Renegade (TV series)

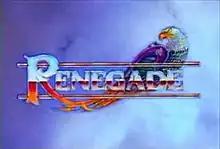
Intertitle

Renegade is an American television series that ran for 110 episodes spanning five seasons, first broadcast between September 19, 1992, and April 4, 1997. The series was created by Stephen J. Cannell. Executive producers included Cannell, Stu Segall, Bill Nuss, and Richard C. Okie.